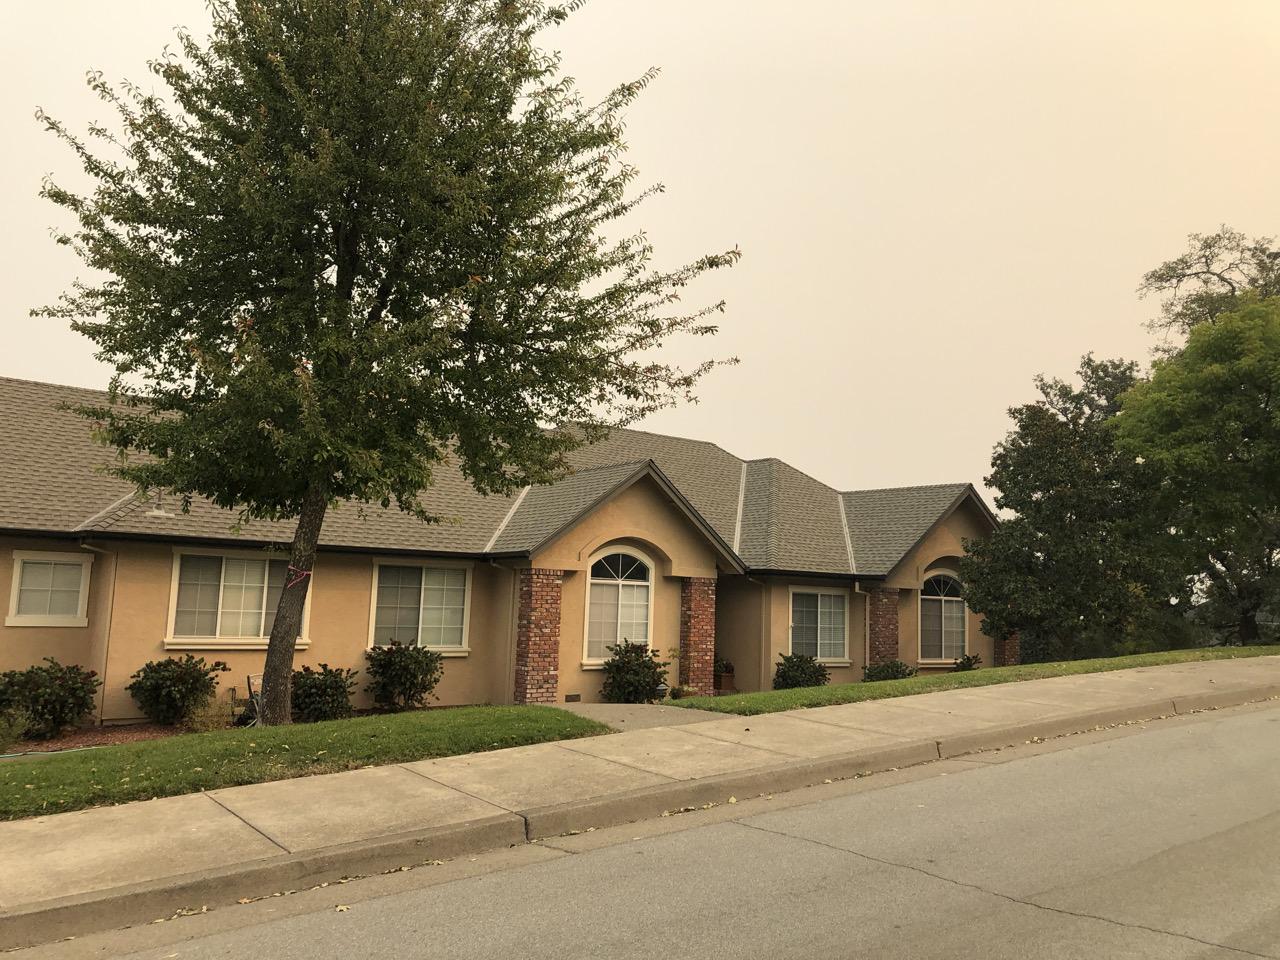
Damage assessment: no_damage